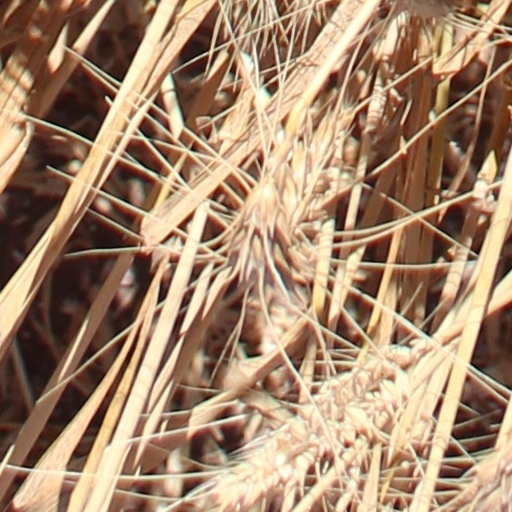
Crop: wheat